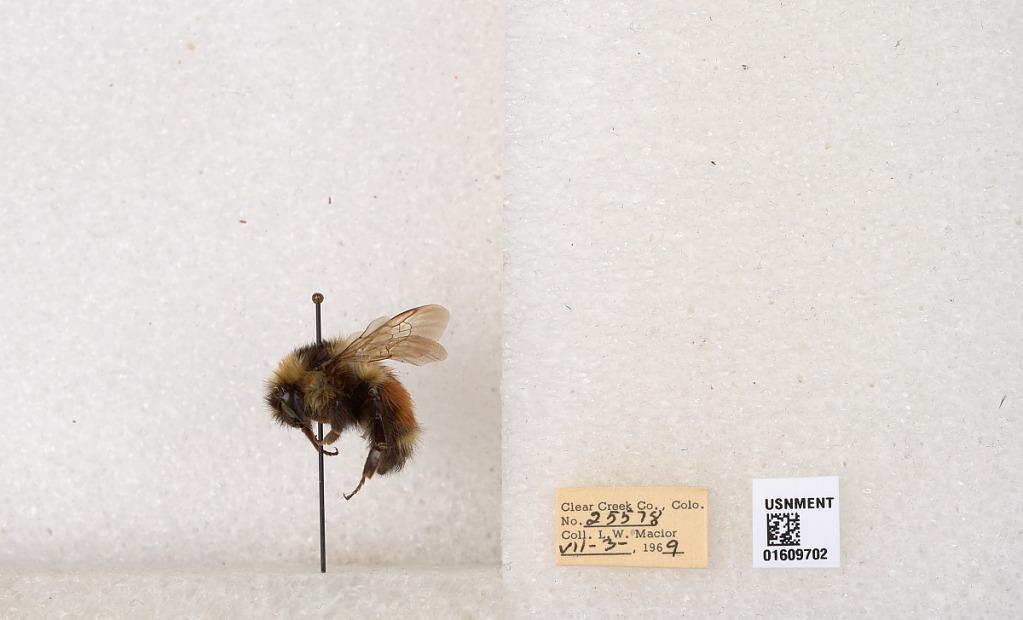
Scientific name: Bombus (Pyrobombus) sylvicola Kirby
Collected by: L. Macior
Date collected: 1969-7-3
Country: United States
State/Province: Colorado
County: Clear Creek
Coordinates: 39.6856, -105.645